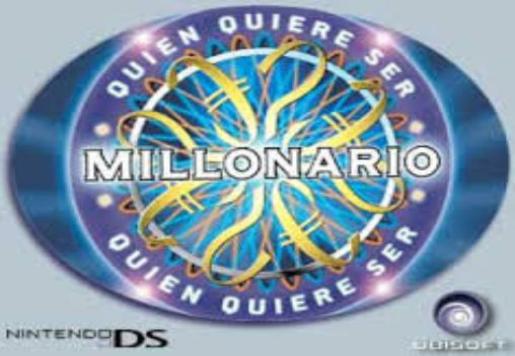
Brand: millonario
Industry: Others